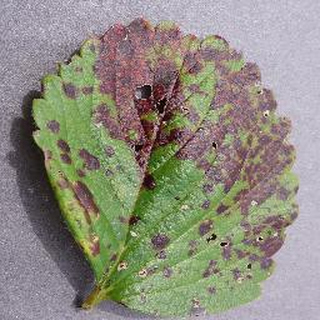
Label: strawberry_leaf_scorch